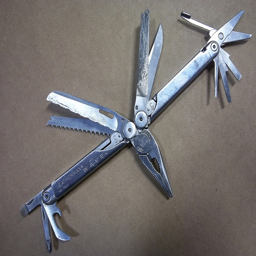
A swiss army knife sitting on top of a table.
there is some type of tool opened on a table
A pair of pliers with various utensils attached.
This silver multi-tool is displaying it's many tools and features.
A multitool displaying multiple various tools within the item.